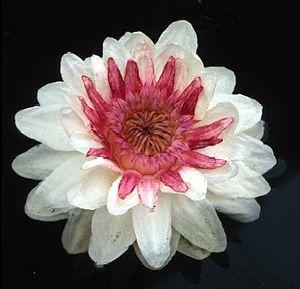
La flore en Colombie se caractérise par une biodiversité importante, avec le taux le plus élevé d'espèces par unité de surface à travers le monde. Plus de 130 000 espèces ont été signalées sur le territoire colombien.
La province de Corrientes est une province du nord-est de l'Argentine, dont la capitale est la ville de Corrientes. Au nord comme à l'ouest elle est délimitée par le Río Paraná, qui la sépare du Paraguay et des provinces du Chaco et de Santa Fe ; sa frontière orientale est constituée par le río Uruguay, qui la sépare de la République d'Uruguay et du Brésil ; les rivières Guayquiraró et Mocoretá délimitent sa frontière sud avec la province d'Entre Ríos. Au nord-est se trouve sa seule frontière artificielle, qui la sépare de la province de Misiones.
Victoria cruziana, nénuphar tropical géant originaire d'Amérique du Sud, est une espèce de la famille des Nymphaeaceae.